Bo (parashah)

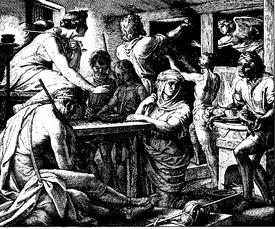
The Origin of the Paschal Lamb (woodcut by Julius Schnorr von Carolsfeld from the 1860 "Die Bibel in Bildern")

Tractate Beitzah in the Mishnah, Tosefta, Jerusalem Talmud, and Babylonian Talmud interpreted the laws common to all of the festivals in Exodus 12:3–27, 43–49; 13:6–10; 23:16; 34:18–23; Leviticus 16; 23:4–43; Numbers 9:1–14; 28:16–30:1; and Deuteronomy 16:1–17; 31:10–13.